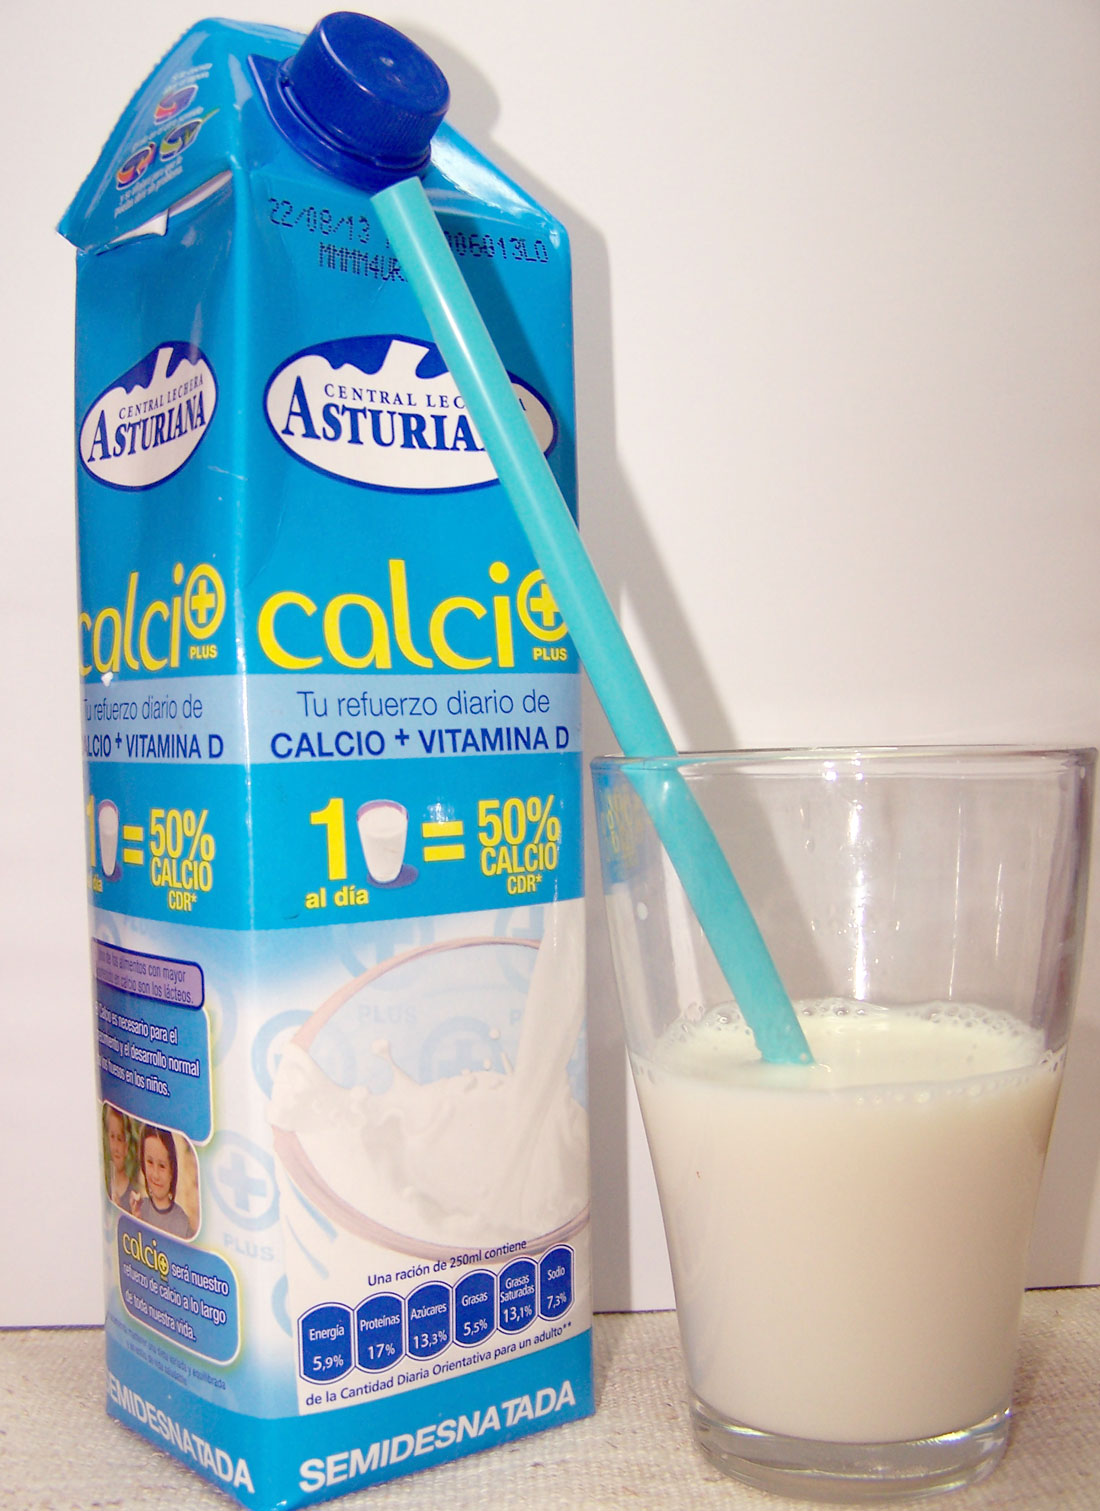
Waste category: cardboard